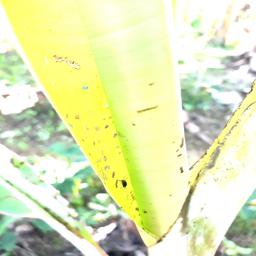
Label: BANANA APHIDS